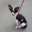
Label: dog